Hedrick's Grove Reformed United Church of Christ

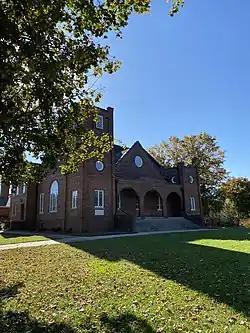
Front of Hedrick's Grove Reformed United Church of Christ

Hedrick's Grove Reformed United Church of Christ is a historic Reformed church located near Lexington, Davidson County, North Carolina. It was established in 1891. The current sanctuary was built in 1921–1922, and is a large Romanesque Revival-style brick structure. It features a pair of corner towers of uneven height joined by a central arcaded loggia. Also on the property is a contributing church cemetery with approximately 375 graves.